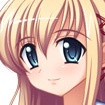
Portrait style: Anime Portrait